Tzimmes

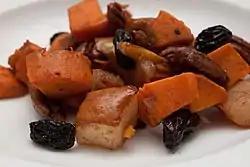
Tzimmes

Tzimmes, or tsimmes, is a traditional Ashkenazi Jewish stew typically made from carrots and dried fruits such as prunes or raisins, often combined with other root vegetables (including yam).